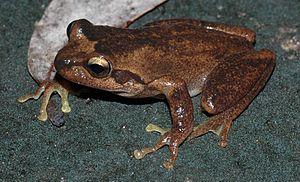
Litoria littlejohni est une espèce d'amphibiens de la famille des Pelodryadidae.